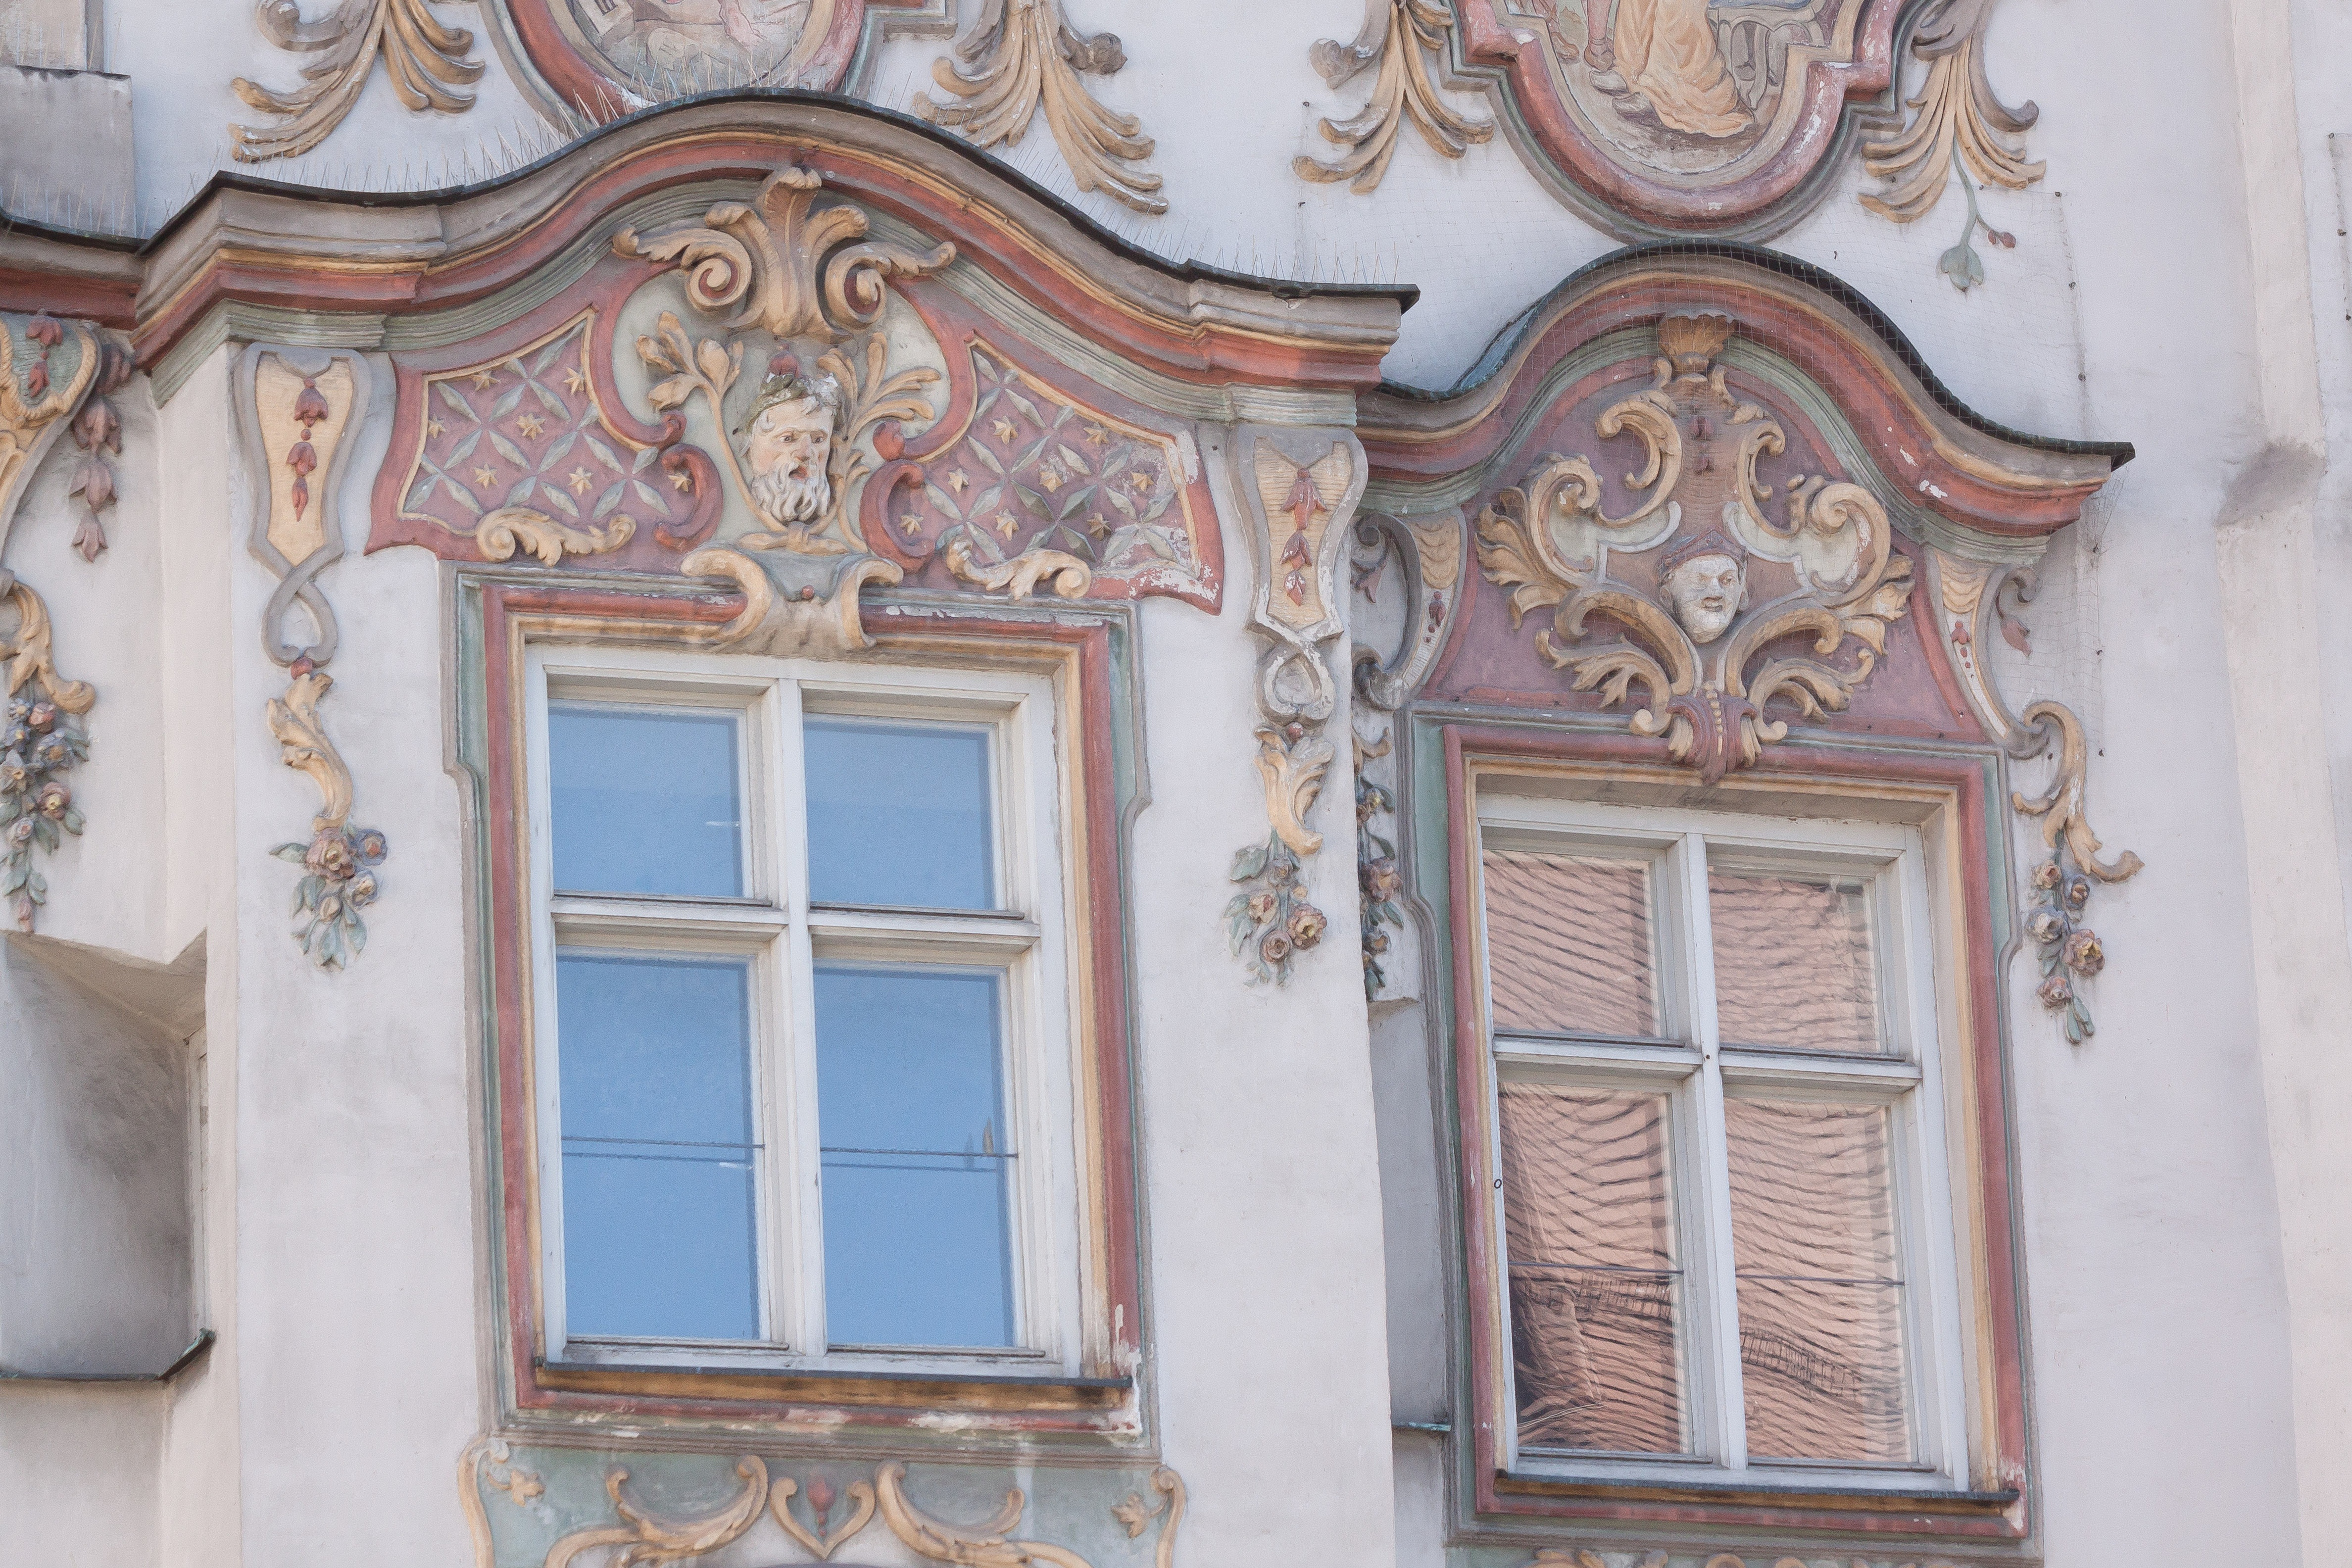
architecture, window, building, palace, home, color, facade, painting, ornament, interior design, art, style, historically, stucco, ornaments, rococo, frescos, sash window, european art